William H. Holland (politician)

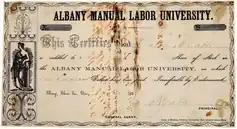
Stock certificate for AMLU, circa 1857

He was born into slavery in Marshall, Texas in 1841, the child of Captain Bird Holland and a slave named Matilda. At some time during the 1850s, his father purchased his freedom along with his two brothers and sent them to attend the Albany Manual Labor University, an abolitionist-run school in Athens County, Ohio. This college, despite its name, had a rigorous academic curriculum, but students earned part of their tuition by learning a trade. AMLU was founded by William and Lamira Lewis, who had been educated at Oberlin College.